Edward Drinker Cope

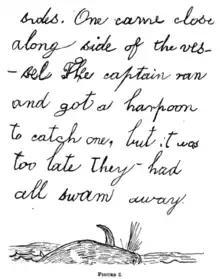
Loose, childish cursive handwriting. At the bottom of the page is a sketch of a whale surfacing from the water. The text reads: "... One came close alongside the vessel. The captain ran and got a harpoon to catch one, but it was too late they had all swam away".

Edward Drinker Cope was born on July 28, 1840, the eldest son of Alfred and Hanna Cope. He was a distant cousin of historian Gilbert Cope. His middle name, "Drinker", was his paternal grandmother's maiden name, she being daughter of John Drinker of Philadelphia.